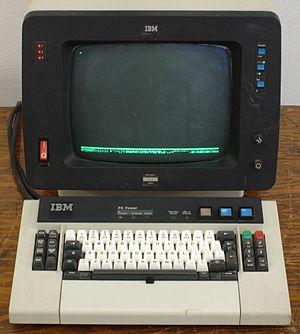
Les terminaux 3270 sont une classe de terminaux à écran conçus par IBM depuis 1972.